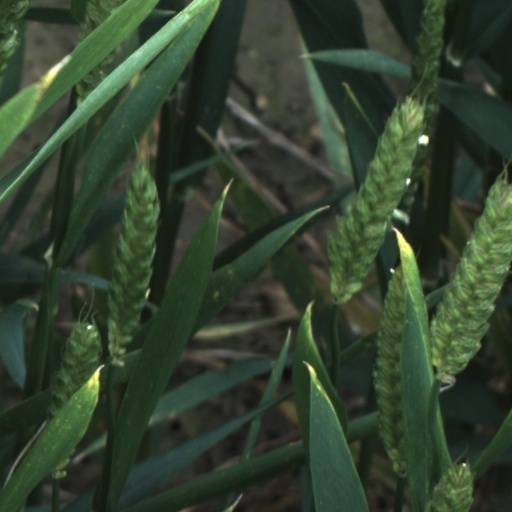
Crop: wheat